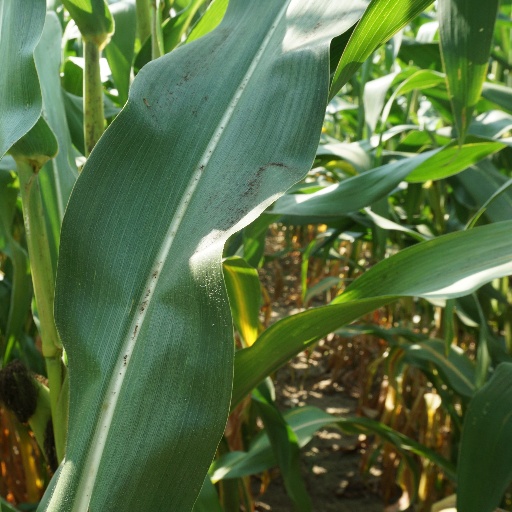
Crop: maize; corn